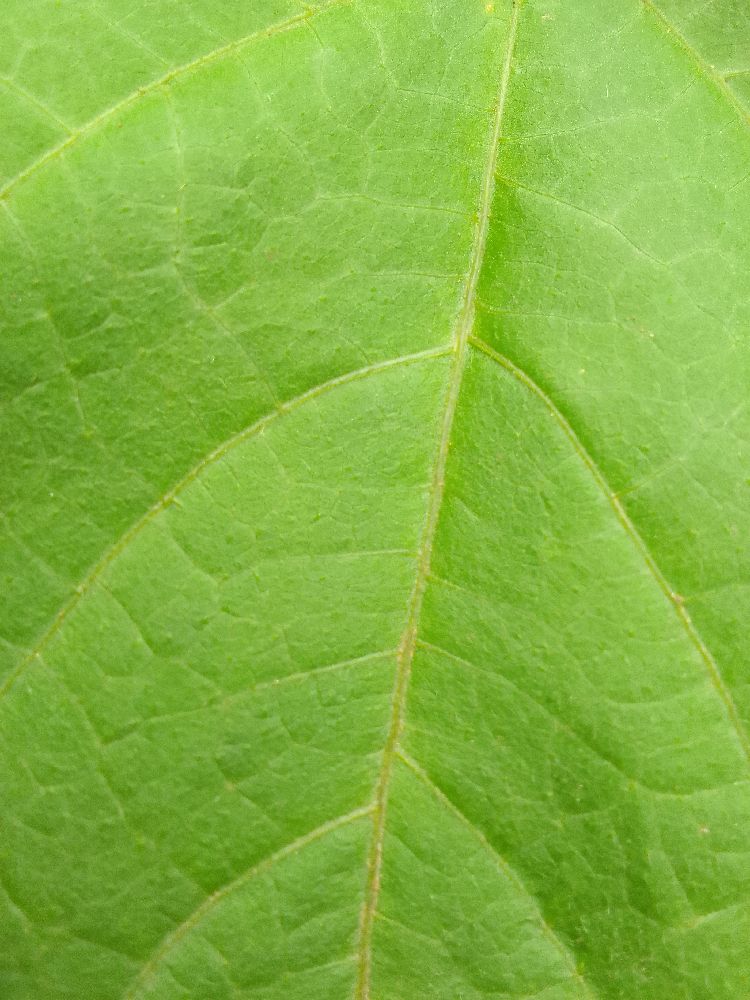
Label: healthy